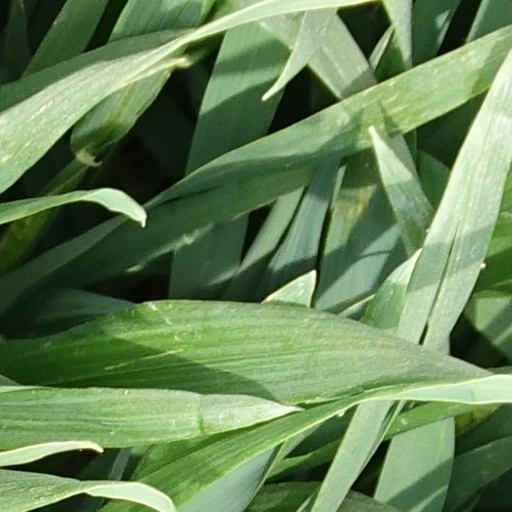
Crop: wheat